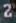
Number: 2